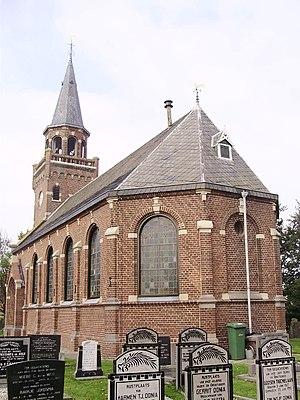
Zurich est un village de la commune néerlandaise de Súdwest Fryslân, dans la province de Frise. Son nom en frison est Surch.